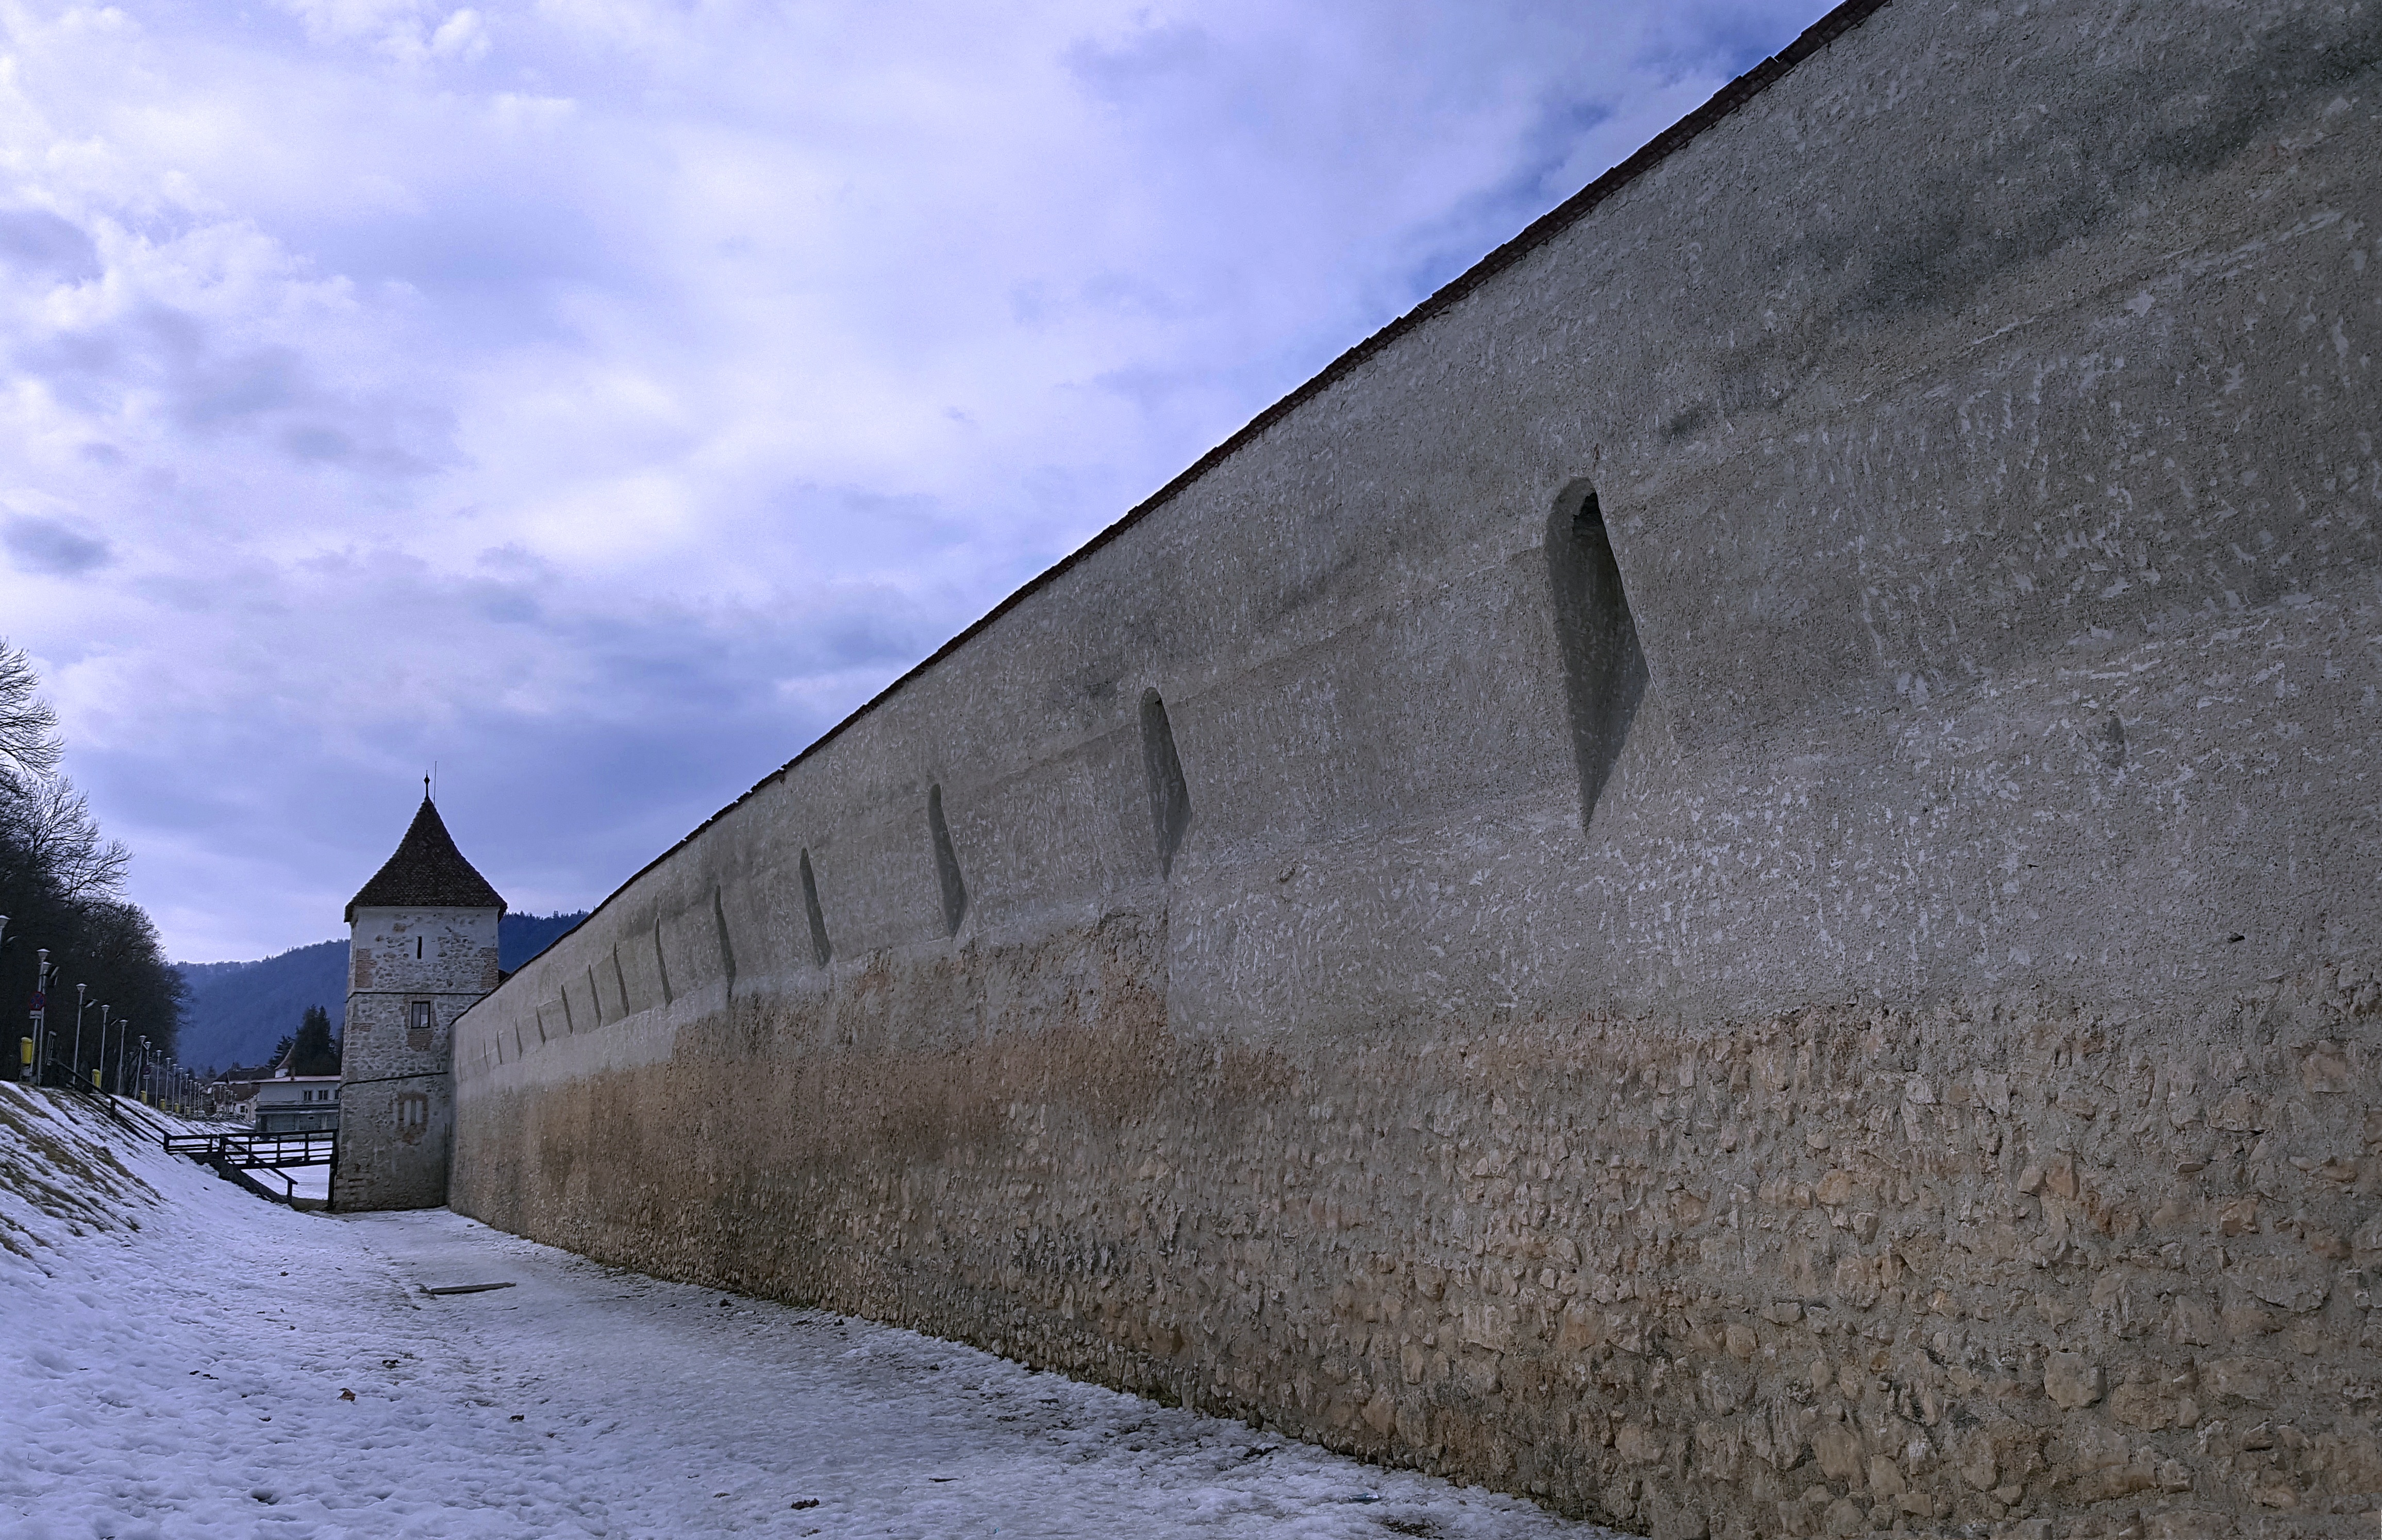
rock, snow, winter, architecture, vintage, antique, perspective, old, city, wall, stone, profile, tower, museum, castle, facade, historic, tourism, medieval architecture, medieval, fantastic, stronghold, ruins, history, transylvania, bastion, rural area, ancient city, magnificent view, the gauls, the citadel, tower defense